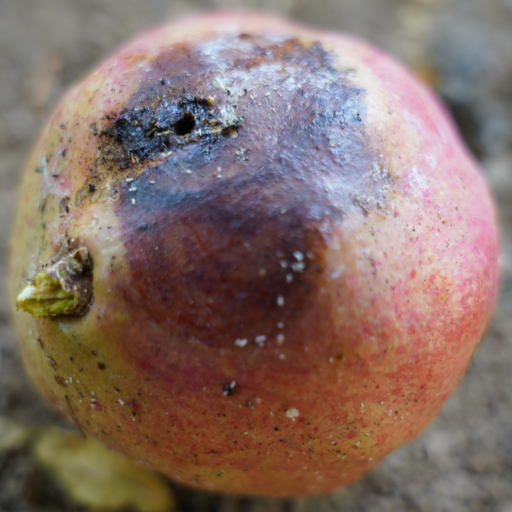
Label: Ectomyelois ceratoniae